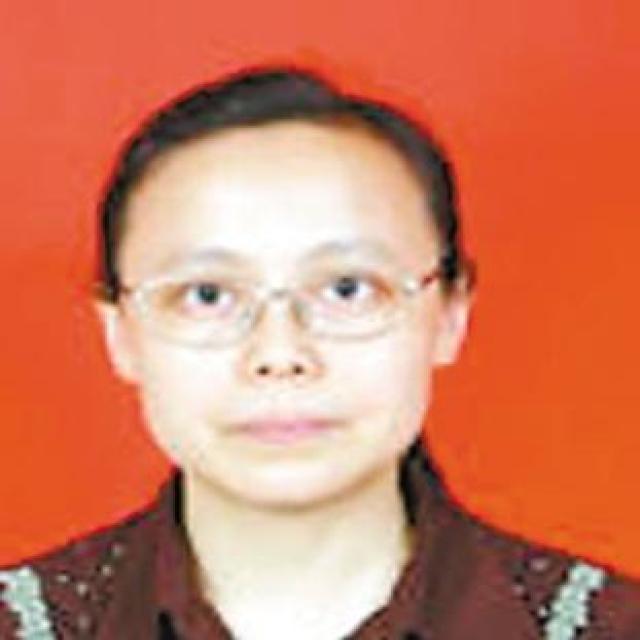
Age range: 21-44